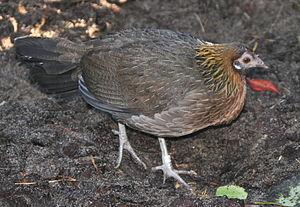
Éperonnier malais (Polyplectron malacense) dans le Parc des Oiseaux Walsrode, Allmagne.